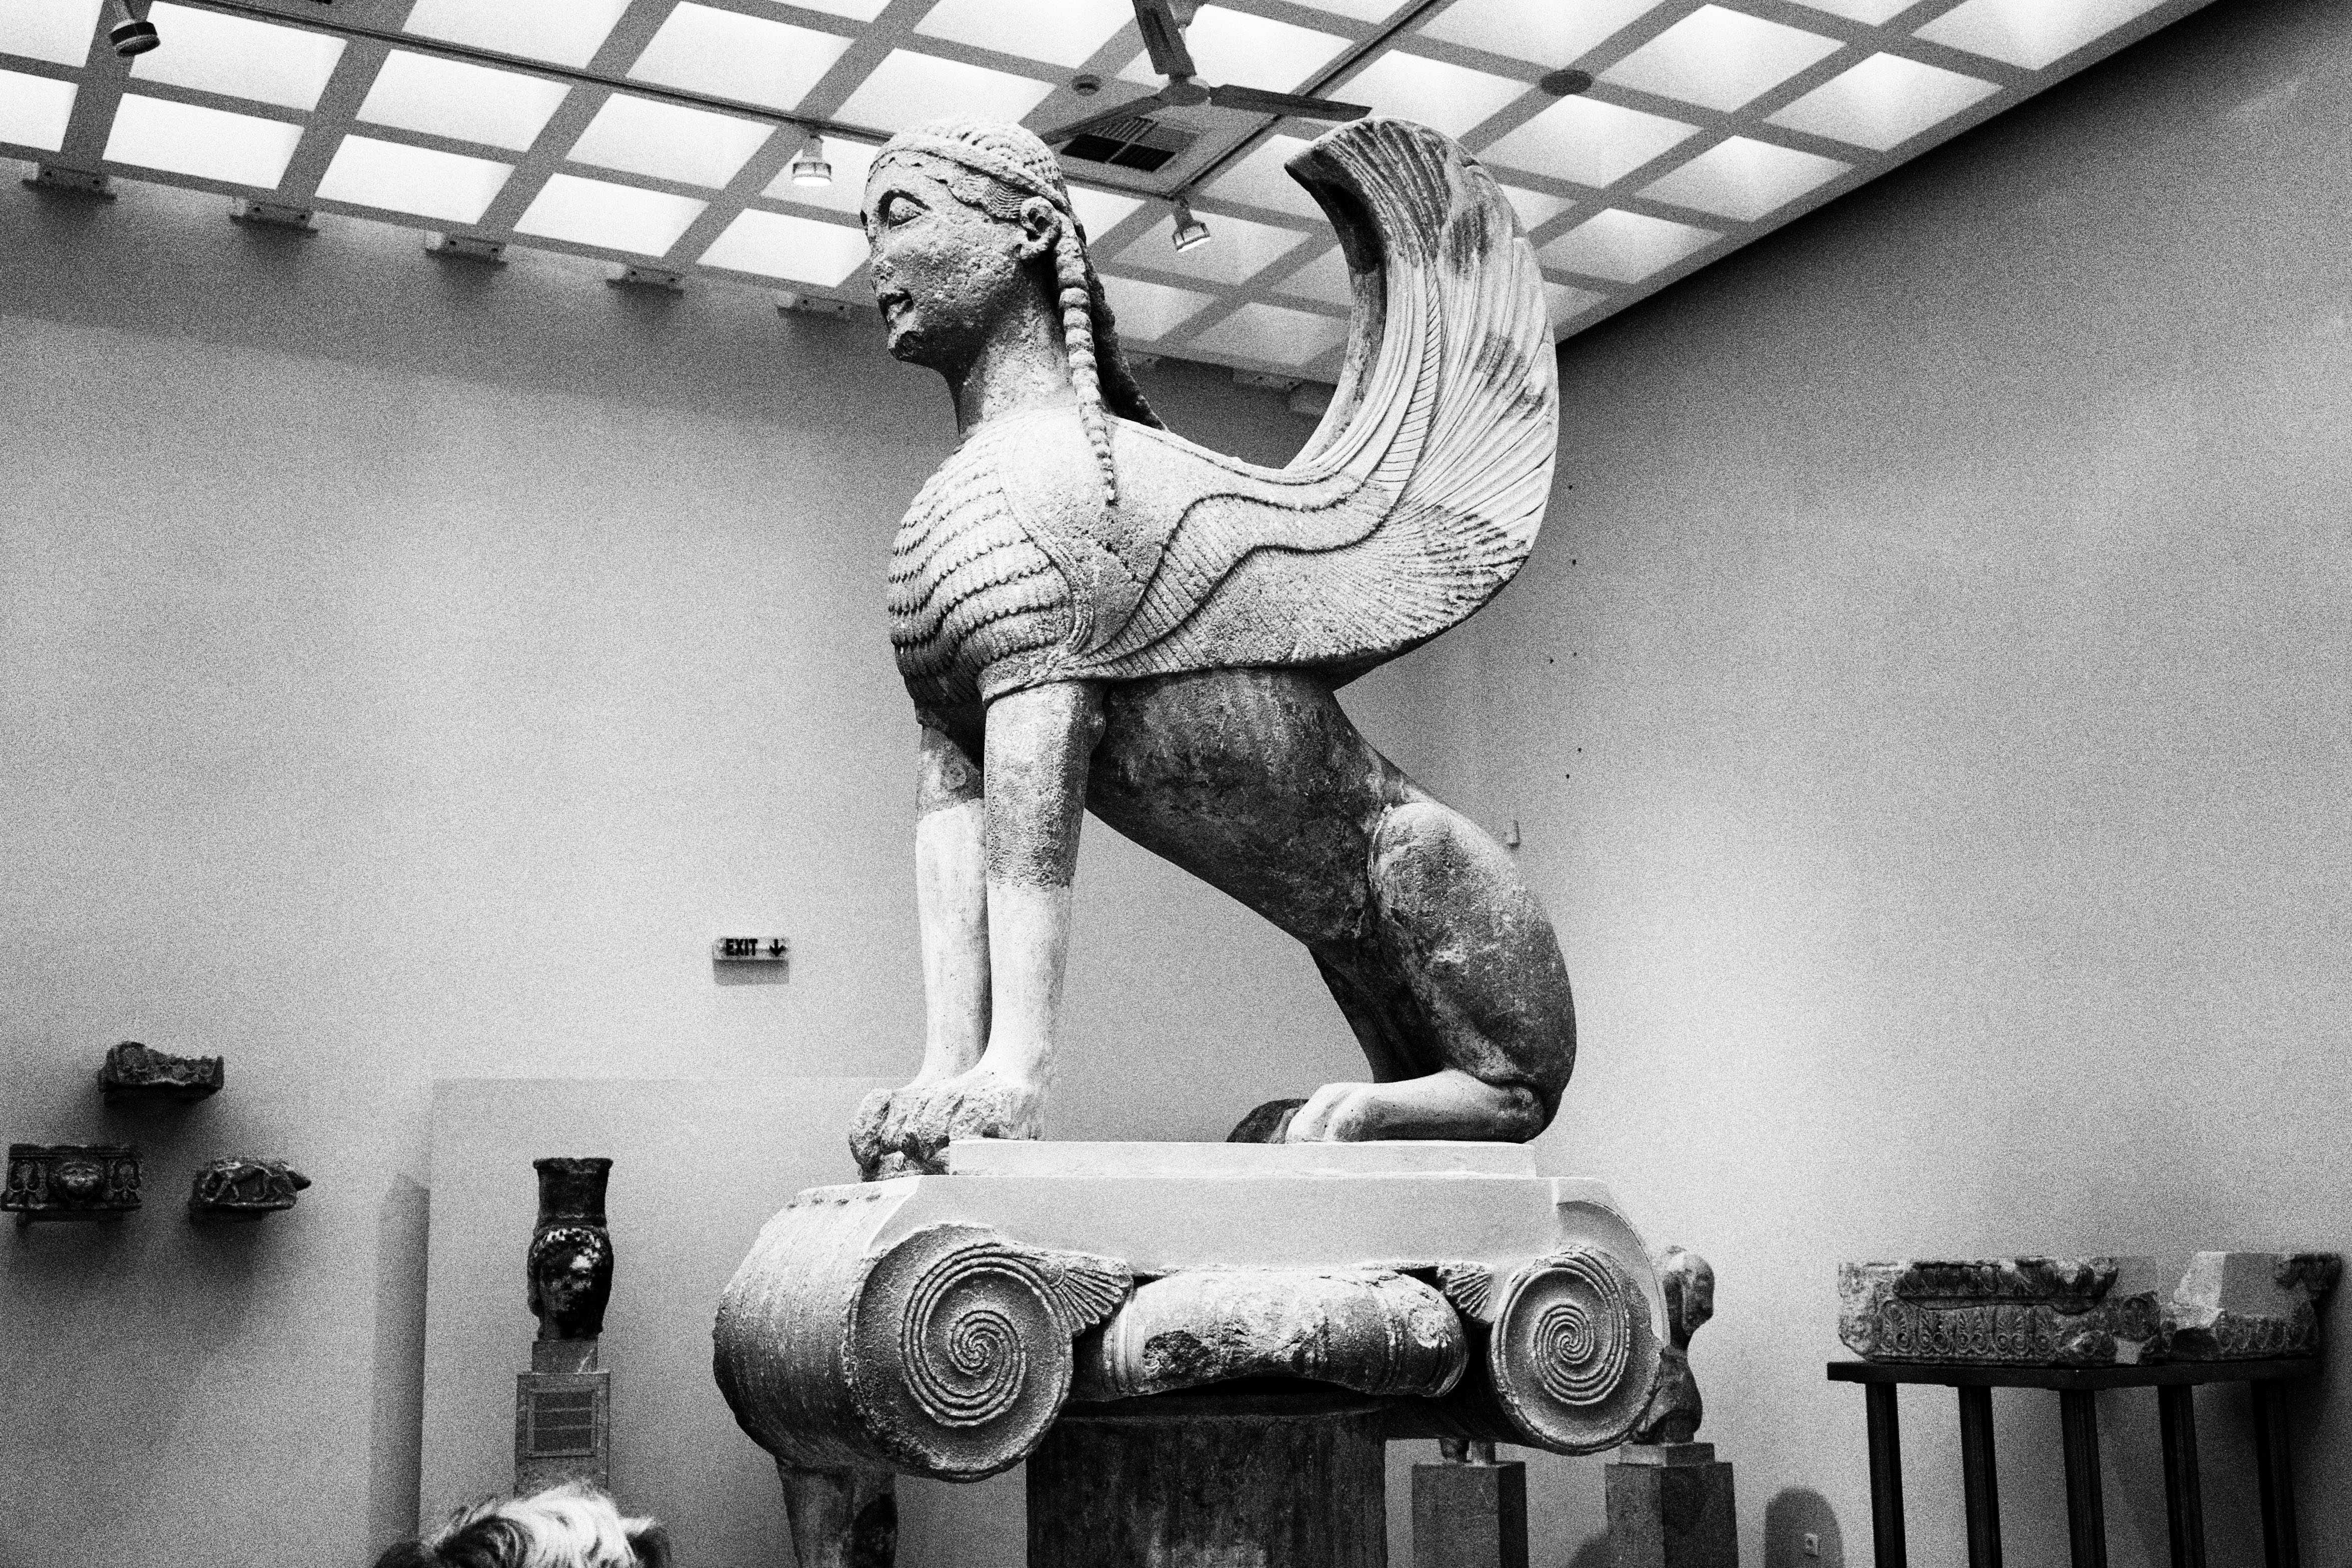
black and white, white, photography, monument, fujifilm, statue, black, monochrome, muscle, performance art, bw, blackandwhite, sculpture, blackwhite, art, photograph, greece, image, fuji, fujix, fujixe1, delphi, monochrome photography, human positions